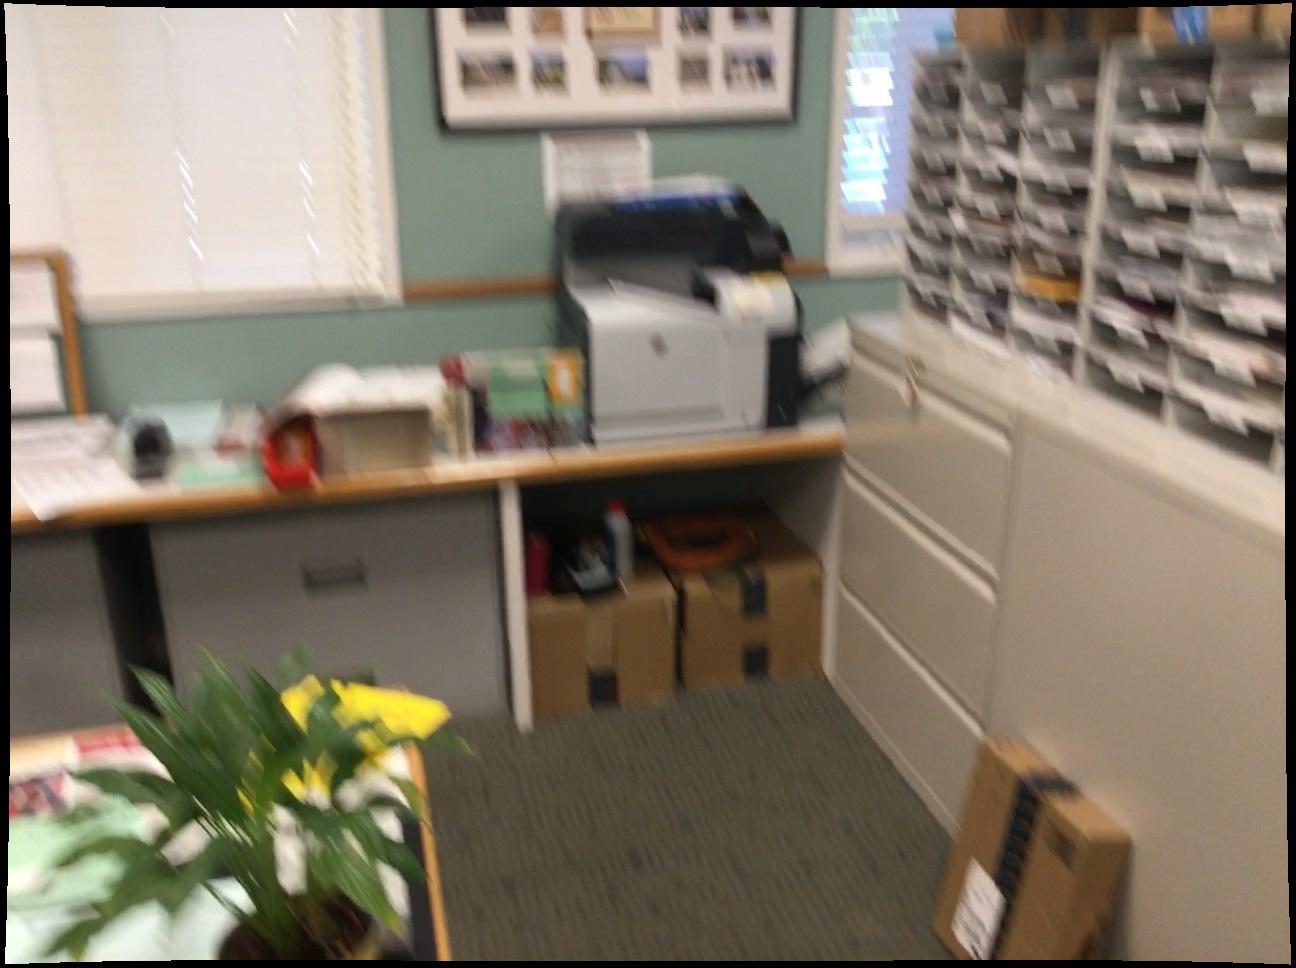
Question: Is the window left of the printer from the second object's perspective? Final answer should be yes or no.
Answer: No